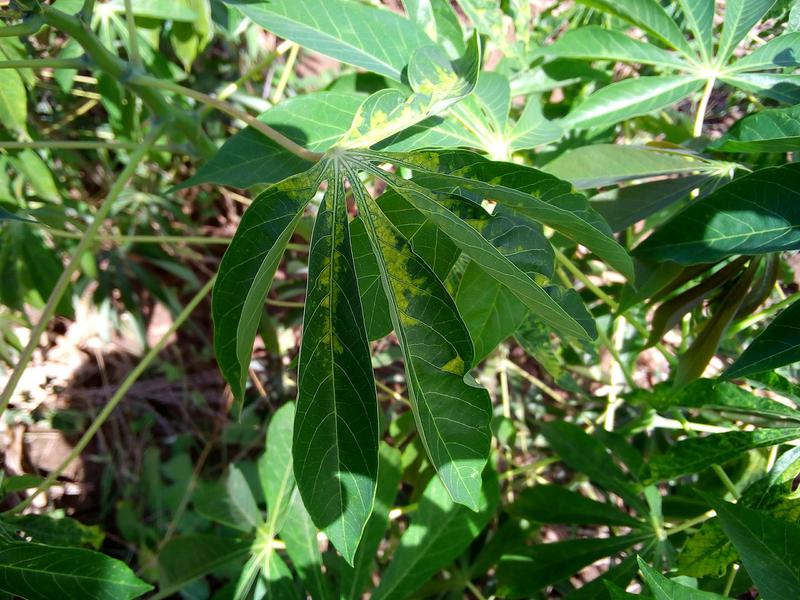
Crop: cassava
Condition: mosaic_disease